Full dress uniform

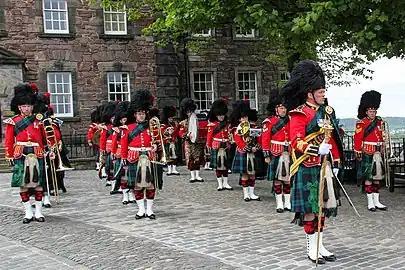
Scottish regiments retain a number of historical elements in their uniform, including their kilts, sporrans, and doublets

In the Royal Marines, Number 1A dress or "blues" is generally worn by units undertaking ceremonial duties.